Mayor of Baguio

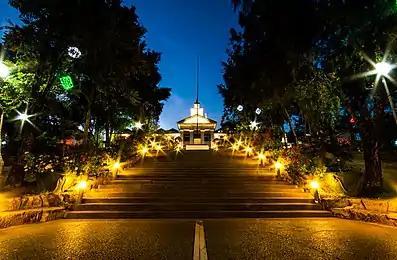
The City Hall of Baguio at night

The Vice Mayor is the second-highest official of the city The vice mayor is elected via popular vote; although most mayoral candidates have running mates, the vice mayor is elected separately from the mayor. This can result in the mayor and the vice mayor coming from different political parties.